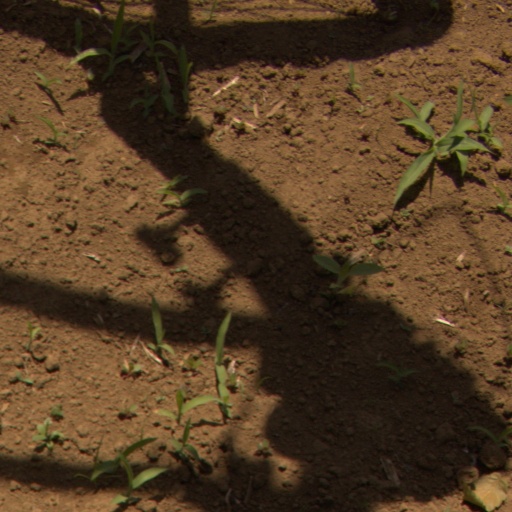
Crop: Jerusalem artichoke